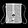
Label: Bag